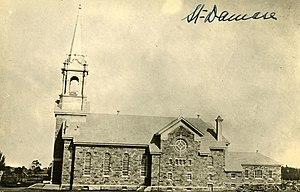
Saint-Damase est une municipalité de paroisse canadienne du Bas-Saint-Laurent d'environ 400 habitants située à l'extrémité nord-ouest de la municipalité régionale de comté de La Matapédia au Québec.